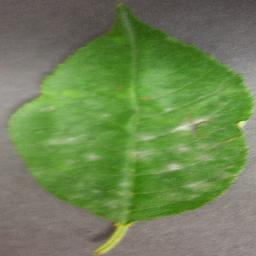
Label: Cherry___Powdery_mildew